Button

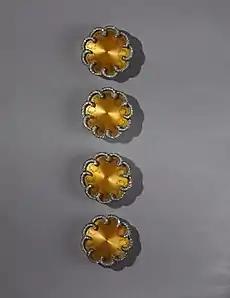
Peter Carl Fabergé buttons in the Cleveland Museum of Art

*Flat or sew-through buttons have holes through which thread is sewn to attach the button. Flat buttons may be attached by sewing machine rather than by hand and may be used with heavy fabrics by working a thread shank to extend the height of the button above the fabric.